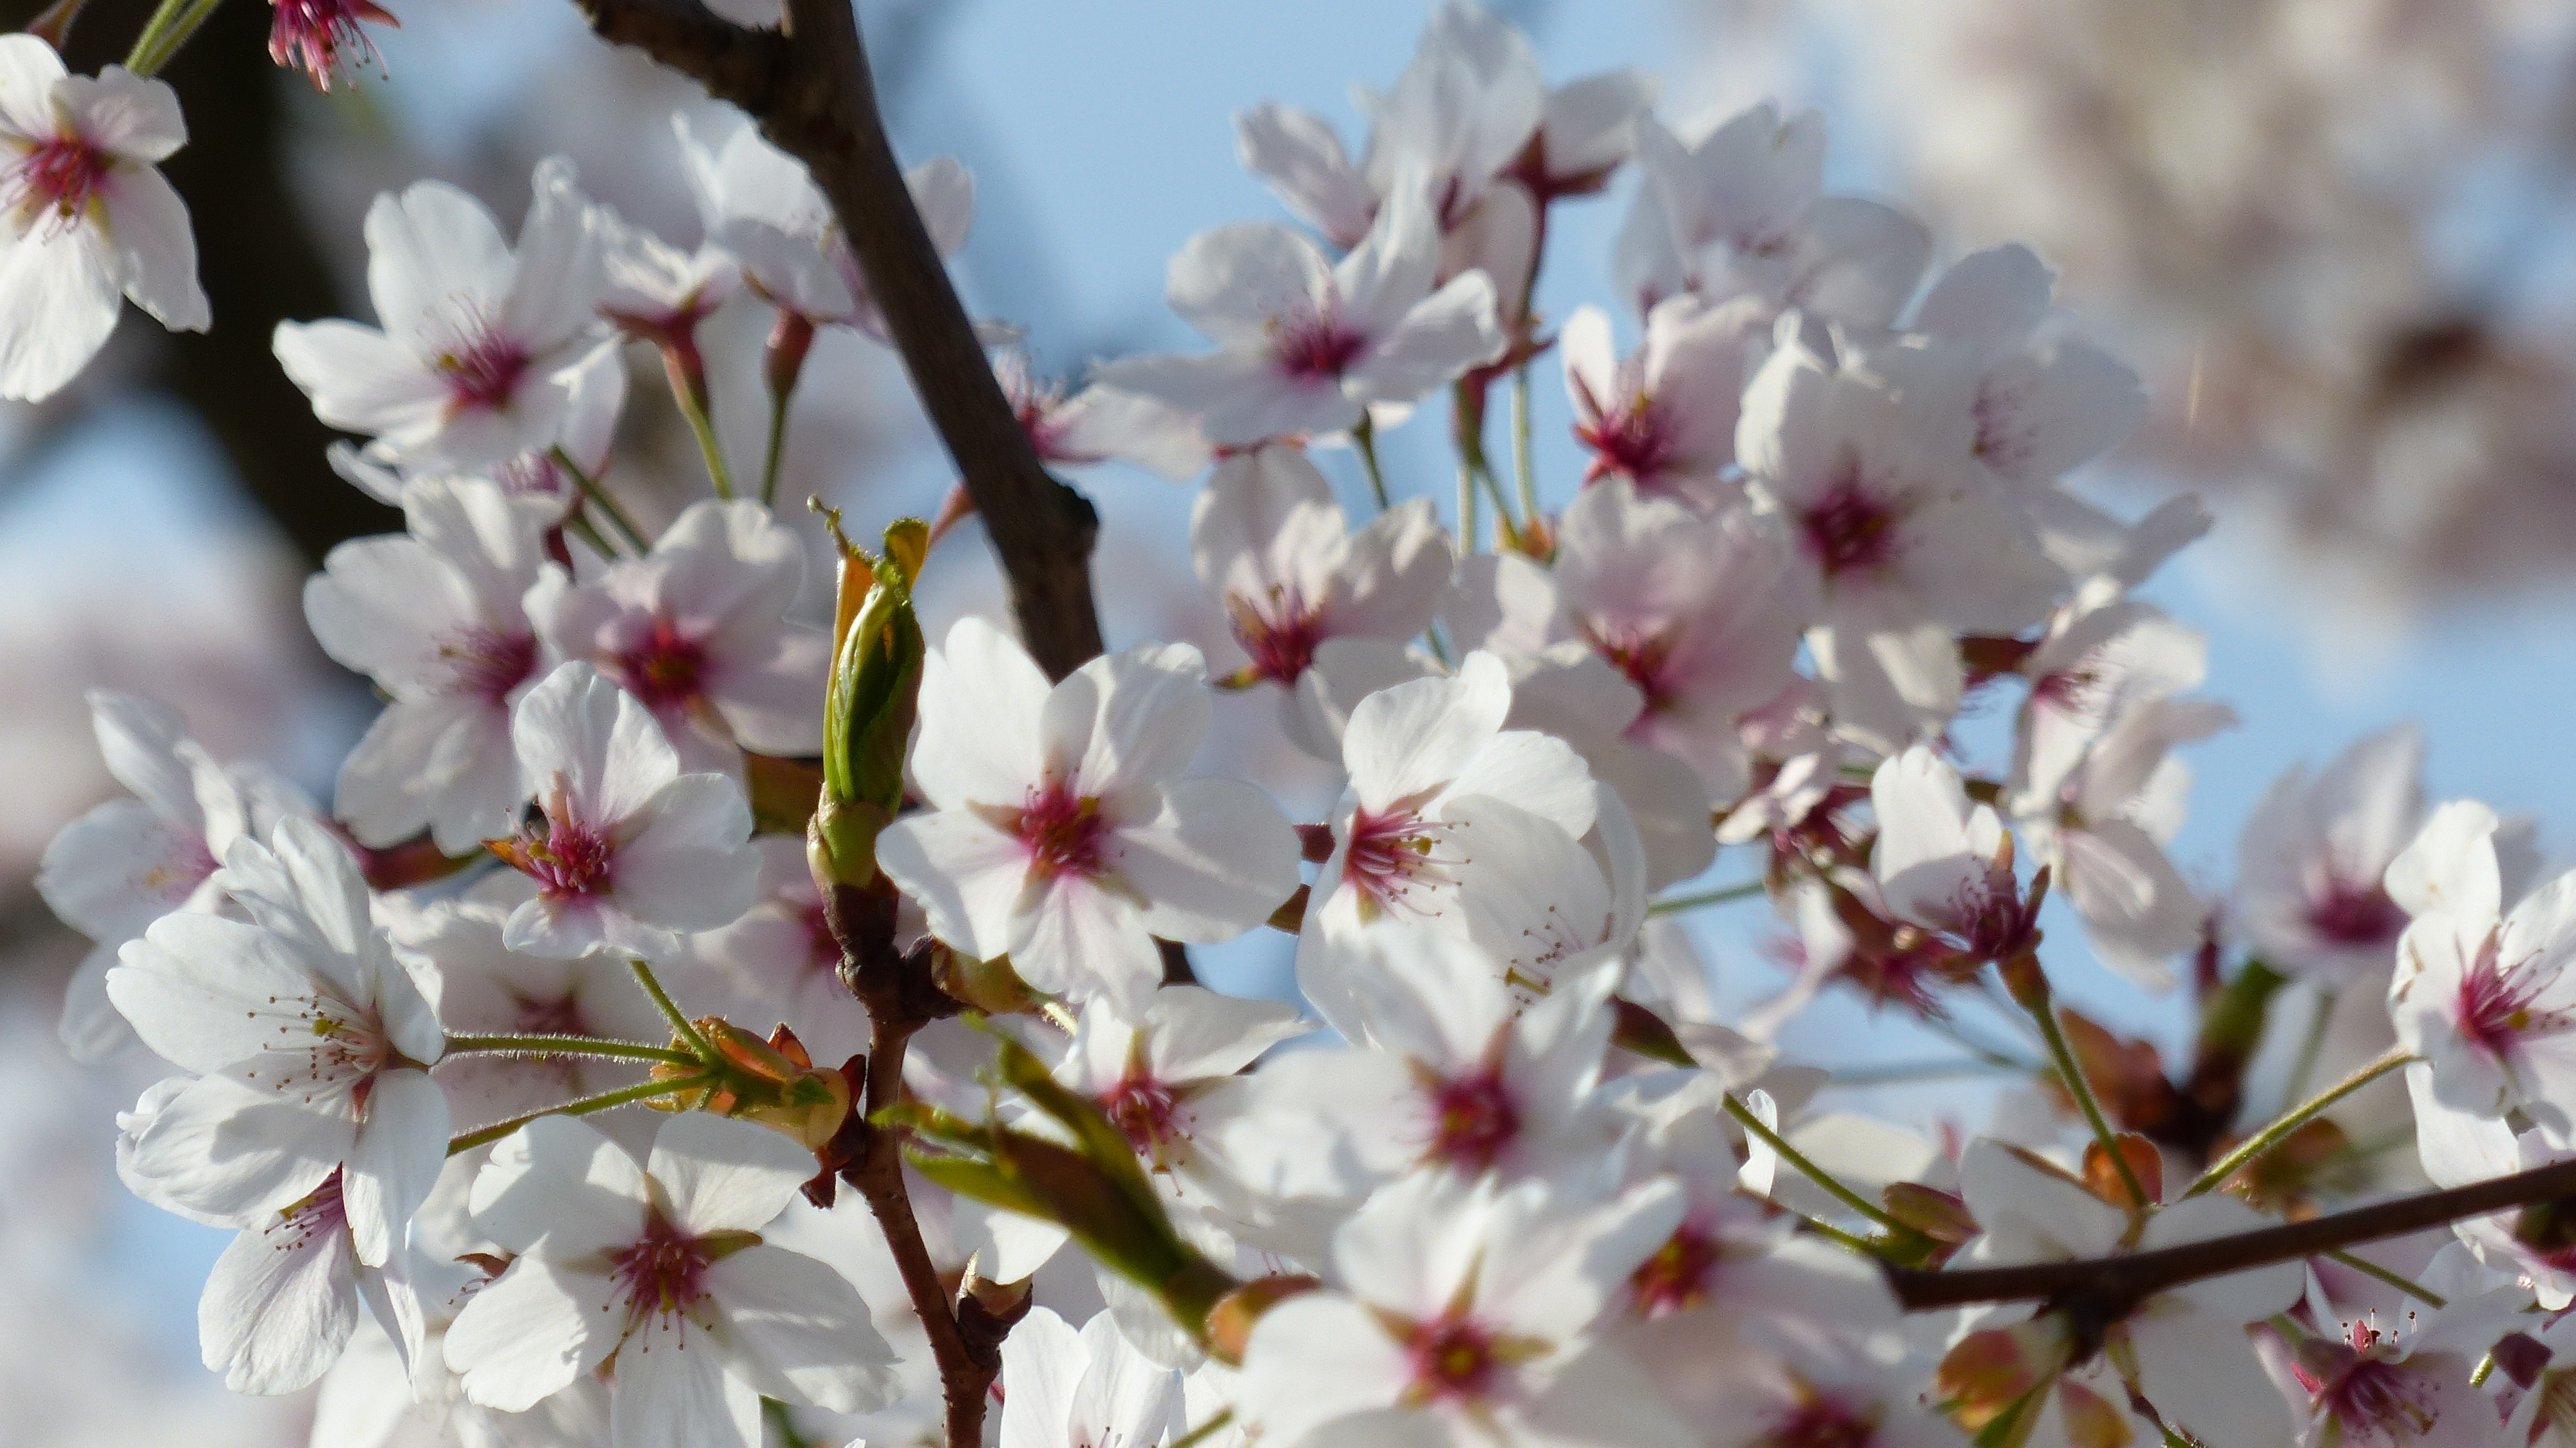
branch, blossom, plant, flower, petal, food, spring, produce, flora, cherry blossom, april, cherry, macro photography, flowering plant, wild cherry, land plant